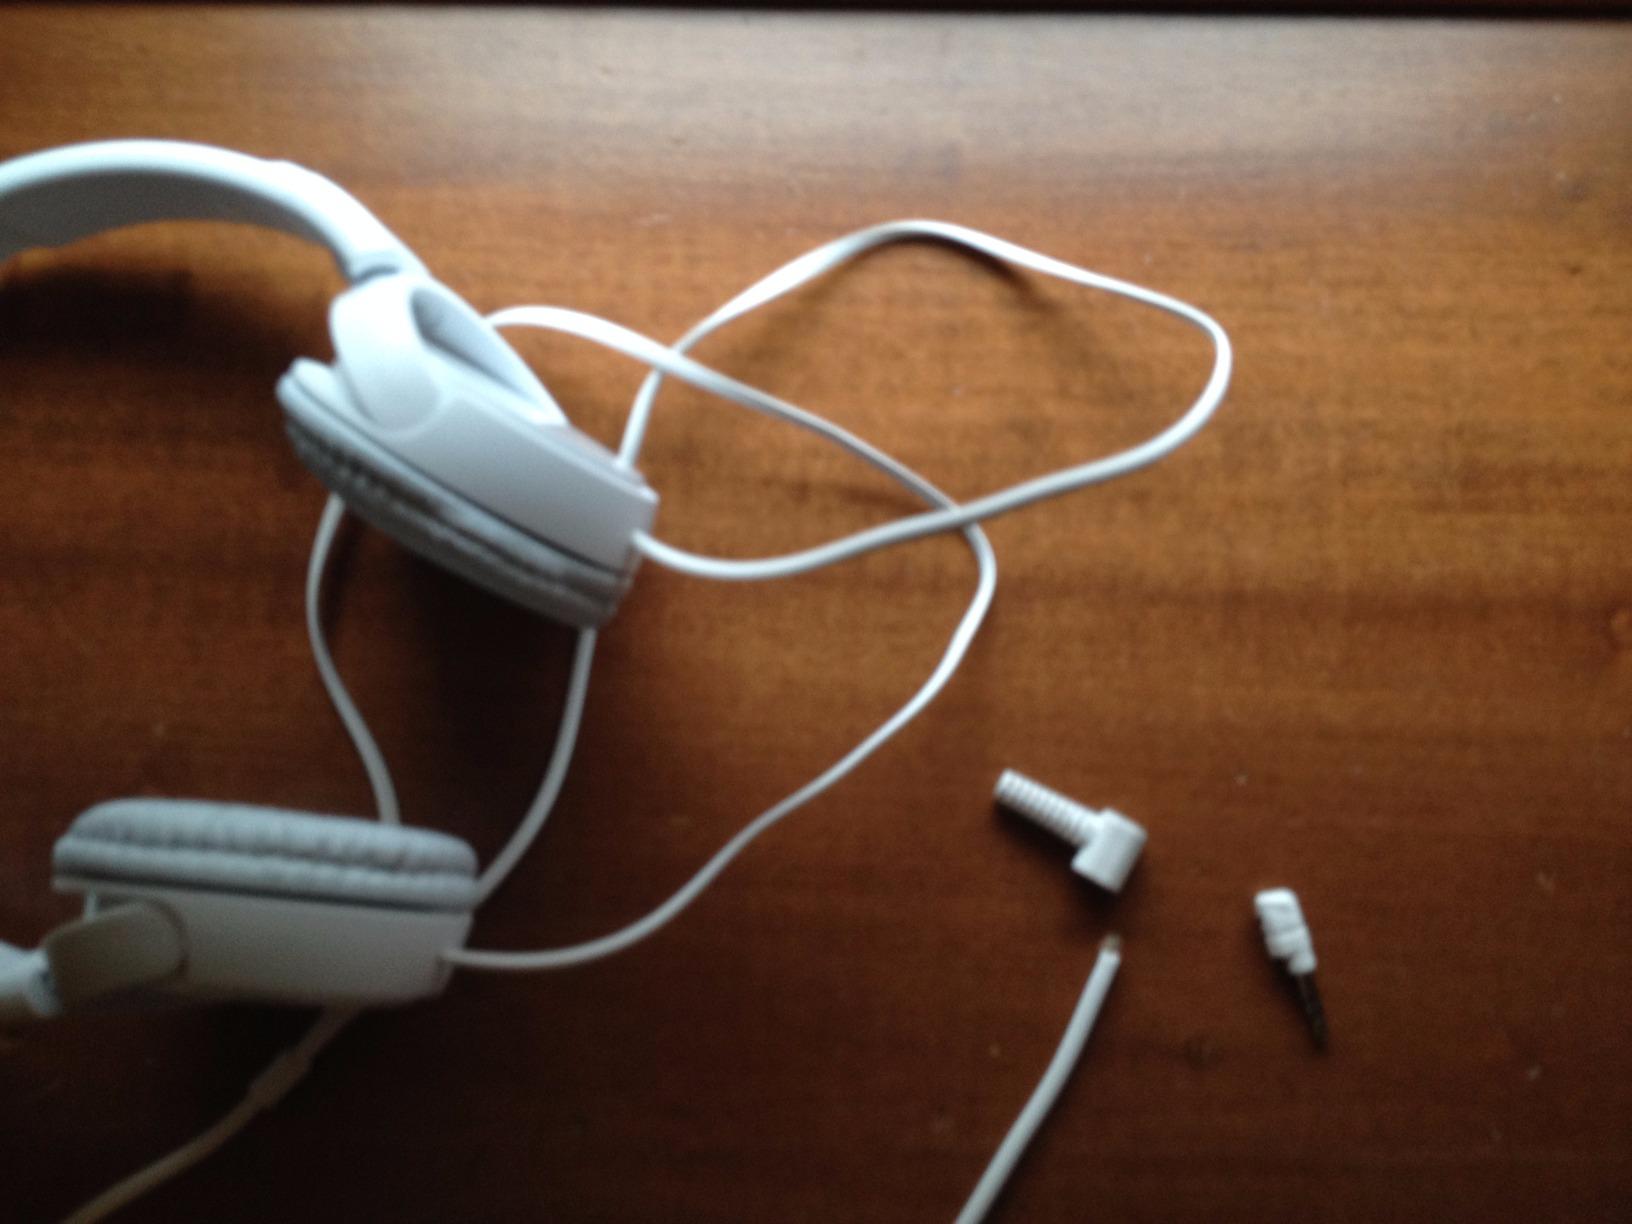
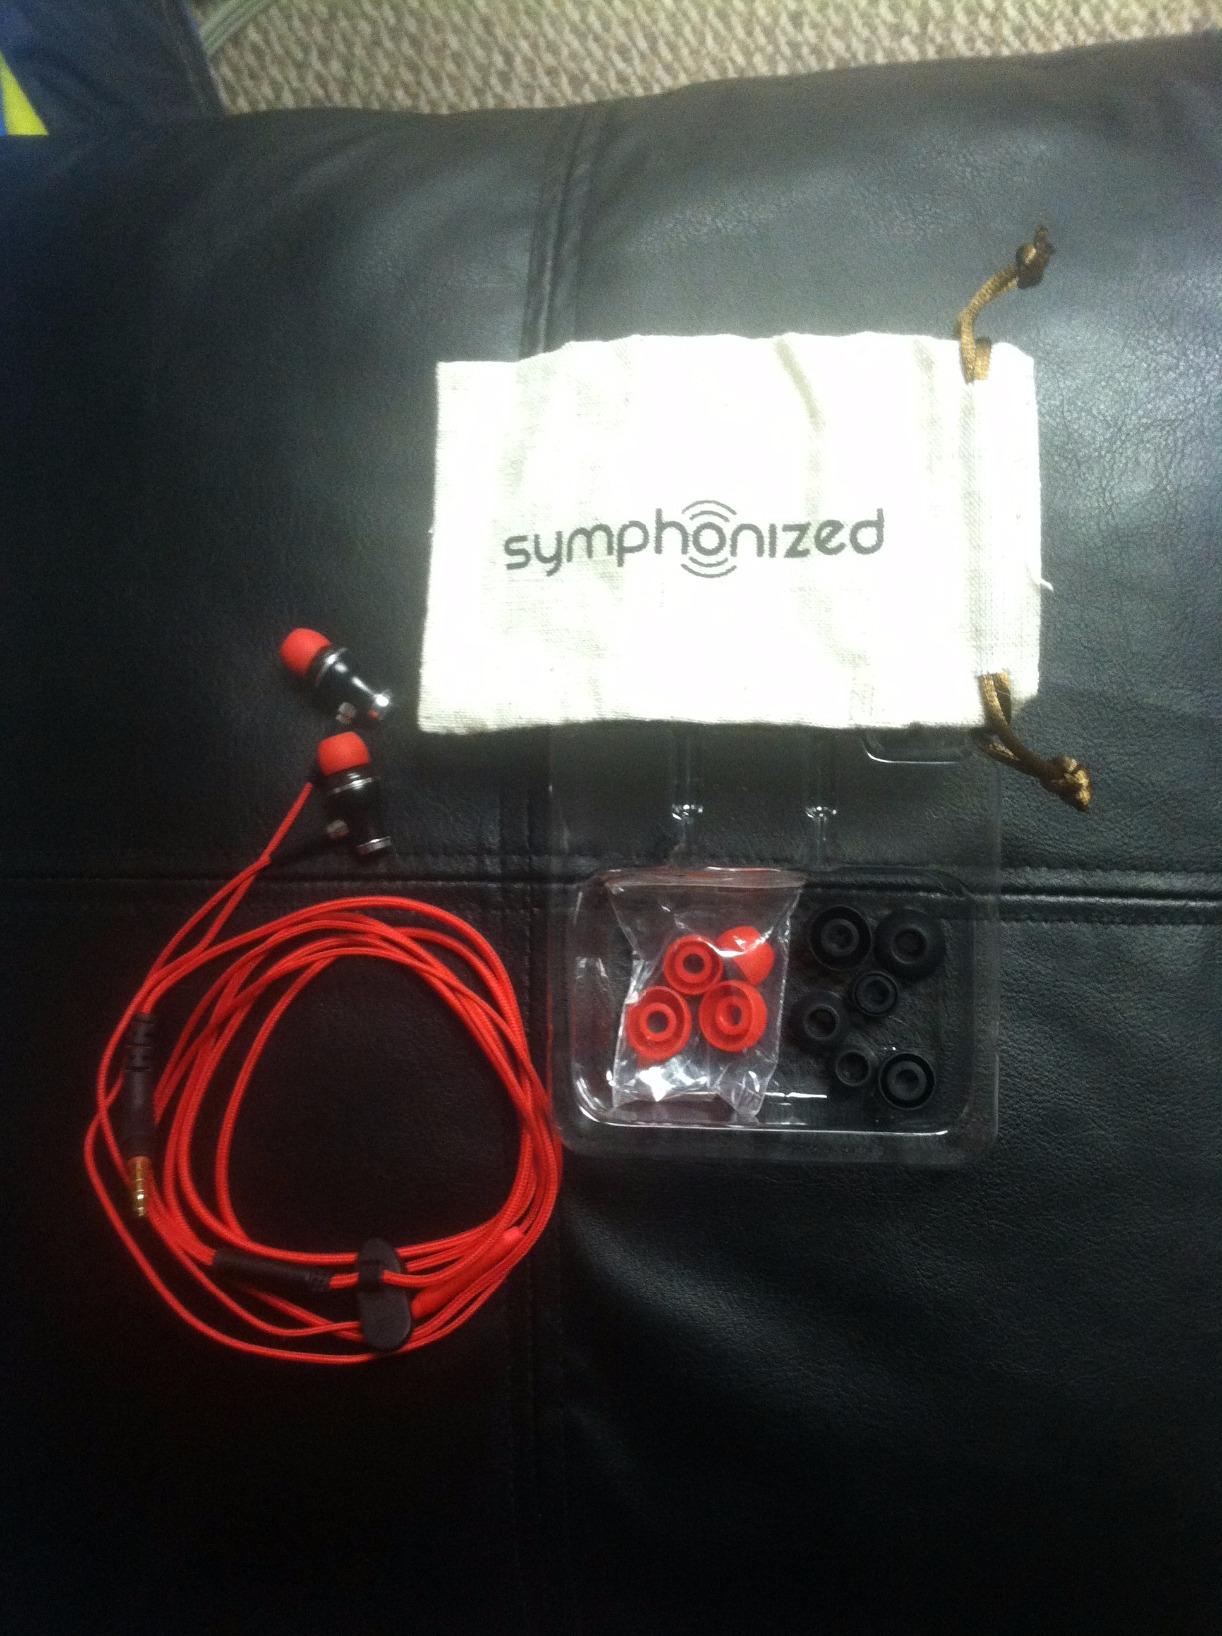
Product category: headphones
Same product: no